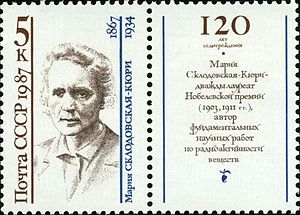
Maria / Varianter af navnet
Sovjetisk frimærke med billede af Maria Skłodowska-Curie (Мария Склодовская-Кюри).
"Maria er et vidt udbredt pigenavn brugt i mange forskellige kulturer, inklusive alle europæiske lande, i Nord- og Sydamerika, Afrika og visse dele af Mellemøsten og Asien. ""Maria"" er sandsynligvis det mest udbredte pigenavn i den vestlige verden. Navnet ""Maria"" bruges også som drengenavn i nogle sprog, men da kombineret med et andet drengenavn.